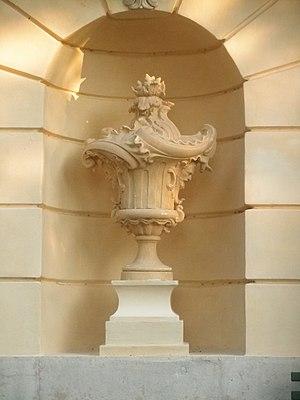
Le Plantier de Costebelle est une maison d’architecture néo-palladienne construite à partir de 1857 par la baronne Hortense Pauline Husson de Prailly. Située dans la commune de Hyères-les-Palmiers, dans le département du Var, sur le versant est du mont des Oiseaux et des collines de Costebelle, la propriété surplombe la rade d'Hyères, la presqu'île de Giens et les îles de Porquerolles et de Port-Cros. Lieu de villégiature dans la deuxième moitié du XIXᵉ siècle pour d’éminents ecclésiastiques, la « Villa des Palmiers » accueille également l’écrivain légitimiste Armand de Pontmartin. Mais la plus illustre visite à ce jour reste le passage à la Villa des Palmiers, de la reine Victoria accompagnée de la princesse Henri de Battenberg, en 1892.